Linxe

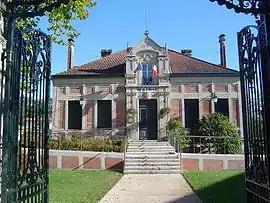
The town hall in Linxe

Linxe is a commune in the Landes department in Nouvelle-Aquitaine in south-western France.